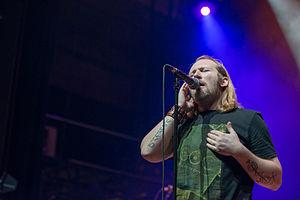
Simon Philip Nando Collins est un musicien multi-instrumentiste et chanteur britannique né le 14 septembre 1976 à Hammersmith. Il est le fils de Phil Collins et de Andrea Bertorelli, la première épouse de Phil. Il a deux demi-sœurs, les actrices Joely Collins et Lily Collins.